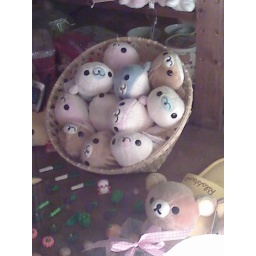
A basket of seals in the window of a shop on 10th st.